List of sailing ships of the Ottoman Empire

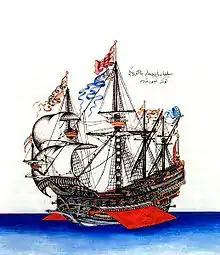
The "Göke", flagship of Kemal Reis, as depicted in an Ottoman miniature at the Topkapi Palace.

This is a list of known sailing warships of the Ottoman Empire and its various North African vassal states and dependencies, from the origin of the empire in the Late Middle Ages to 1859. During this period, the Ottomans used both oar-powered galleys and more conventional ships of the line, along with various hybrid designs. Many entries are based on Western sources, therefore the names may be misspelled or not reflect the original name of the vessel, but that given by foreign observers and captors.